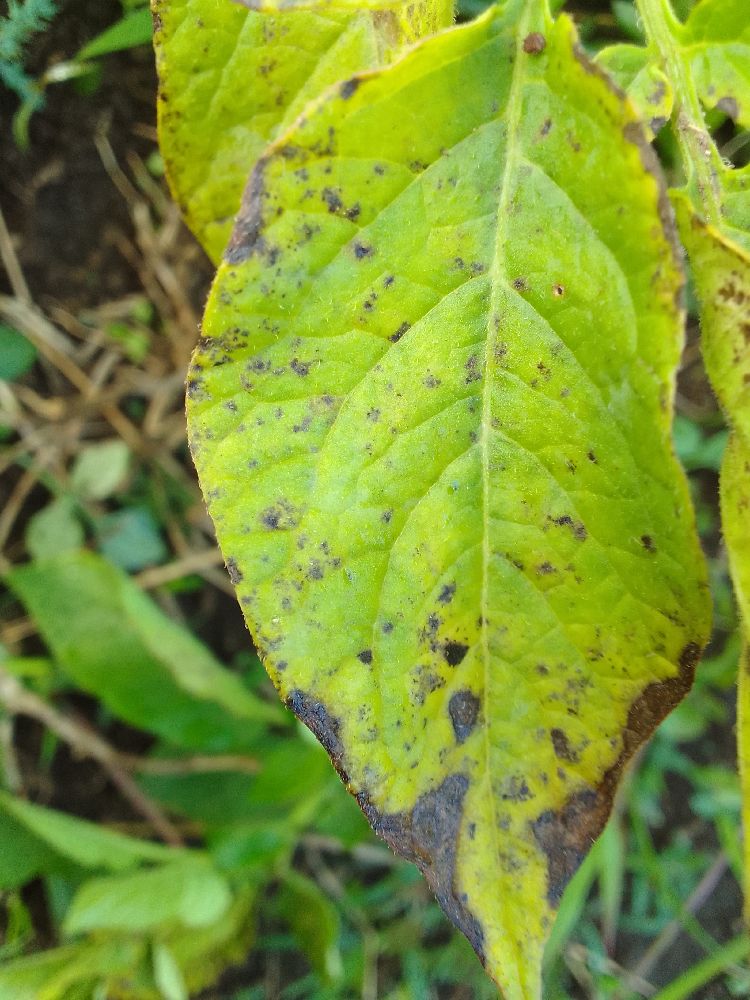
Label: Early blight